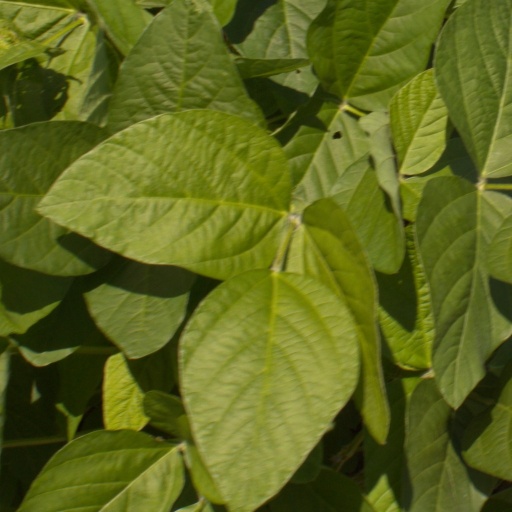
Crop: soybean